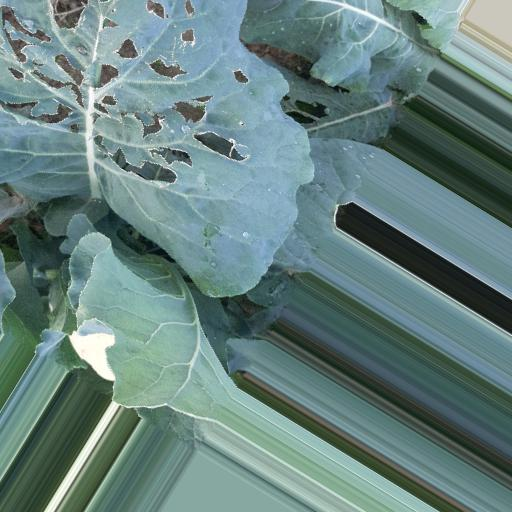
Label: Black Rot